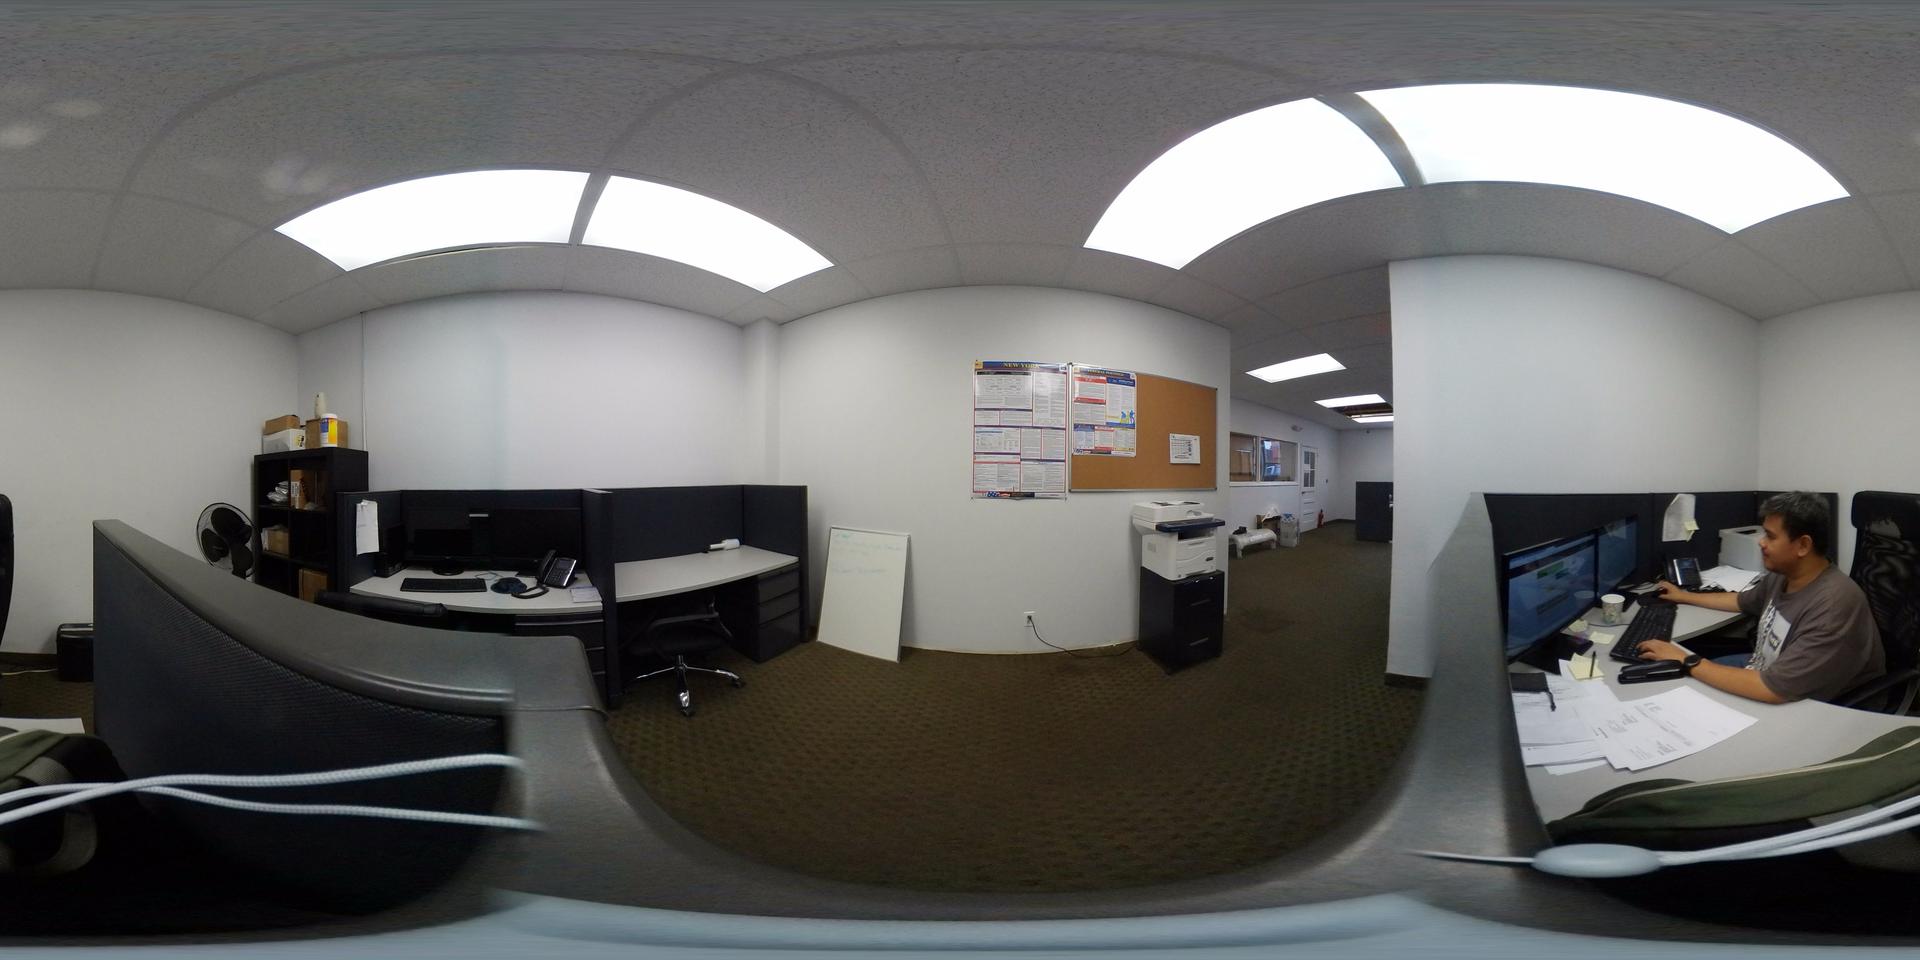
Referred object: the black fan by the shelf

Referred object: the white office printer

Referred object: turn right, the printer beneath the corkboard